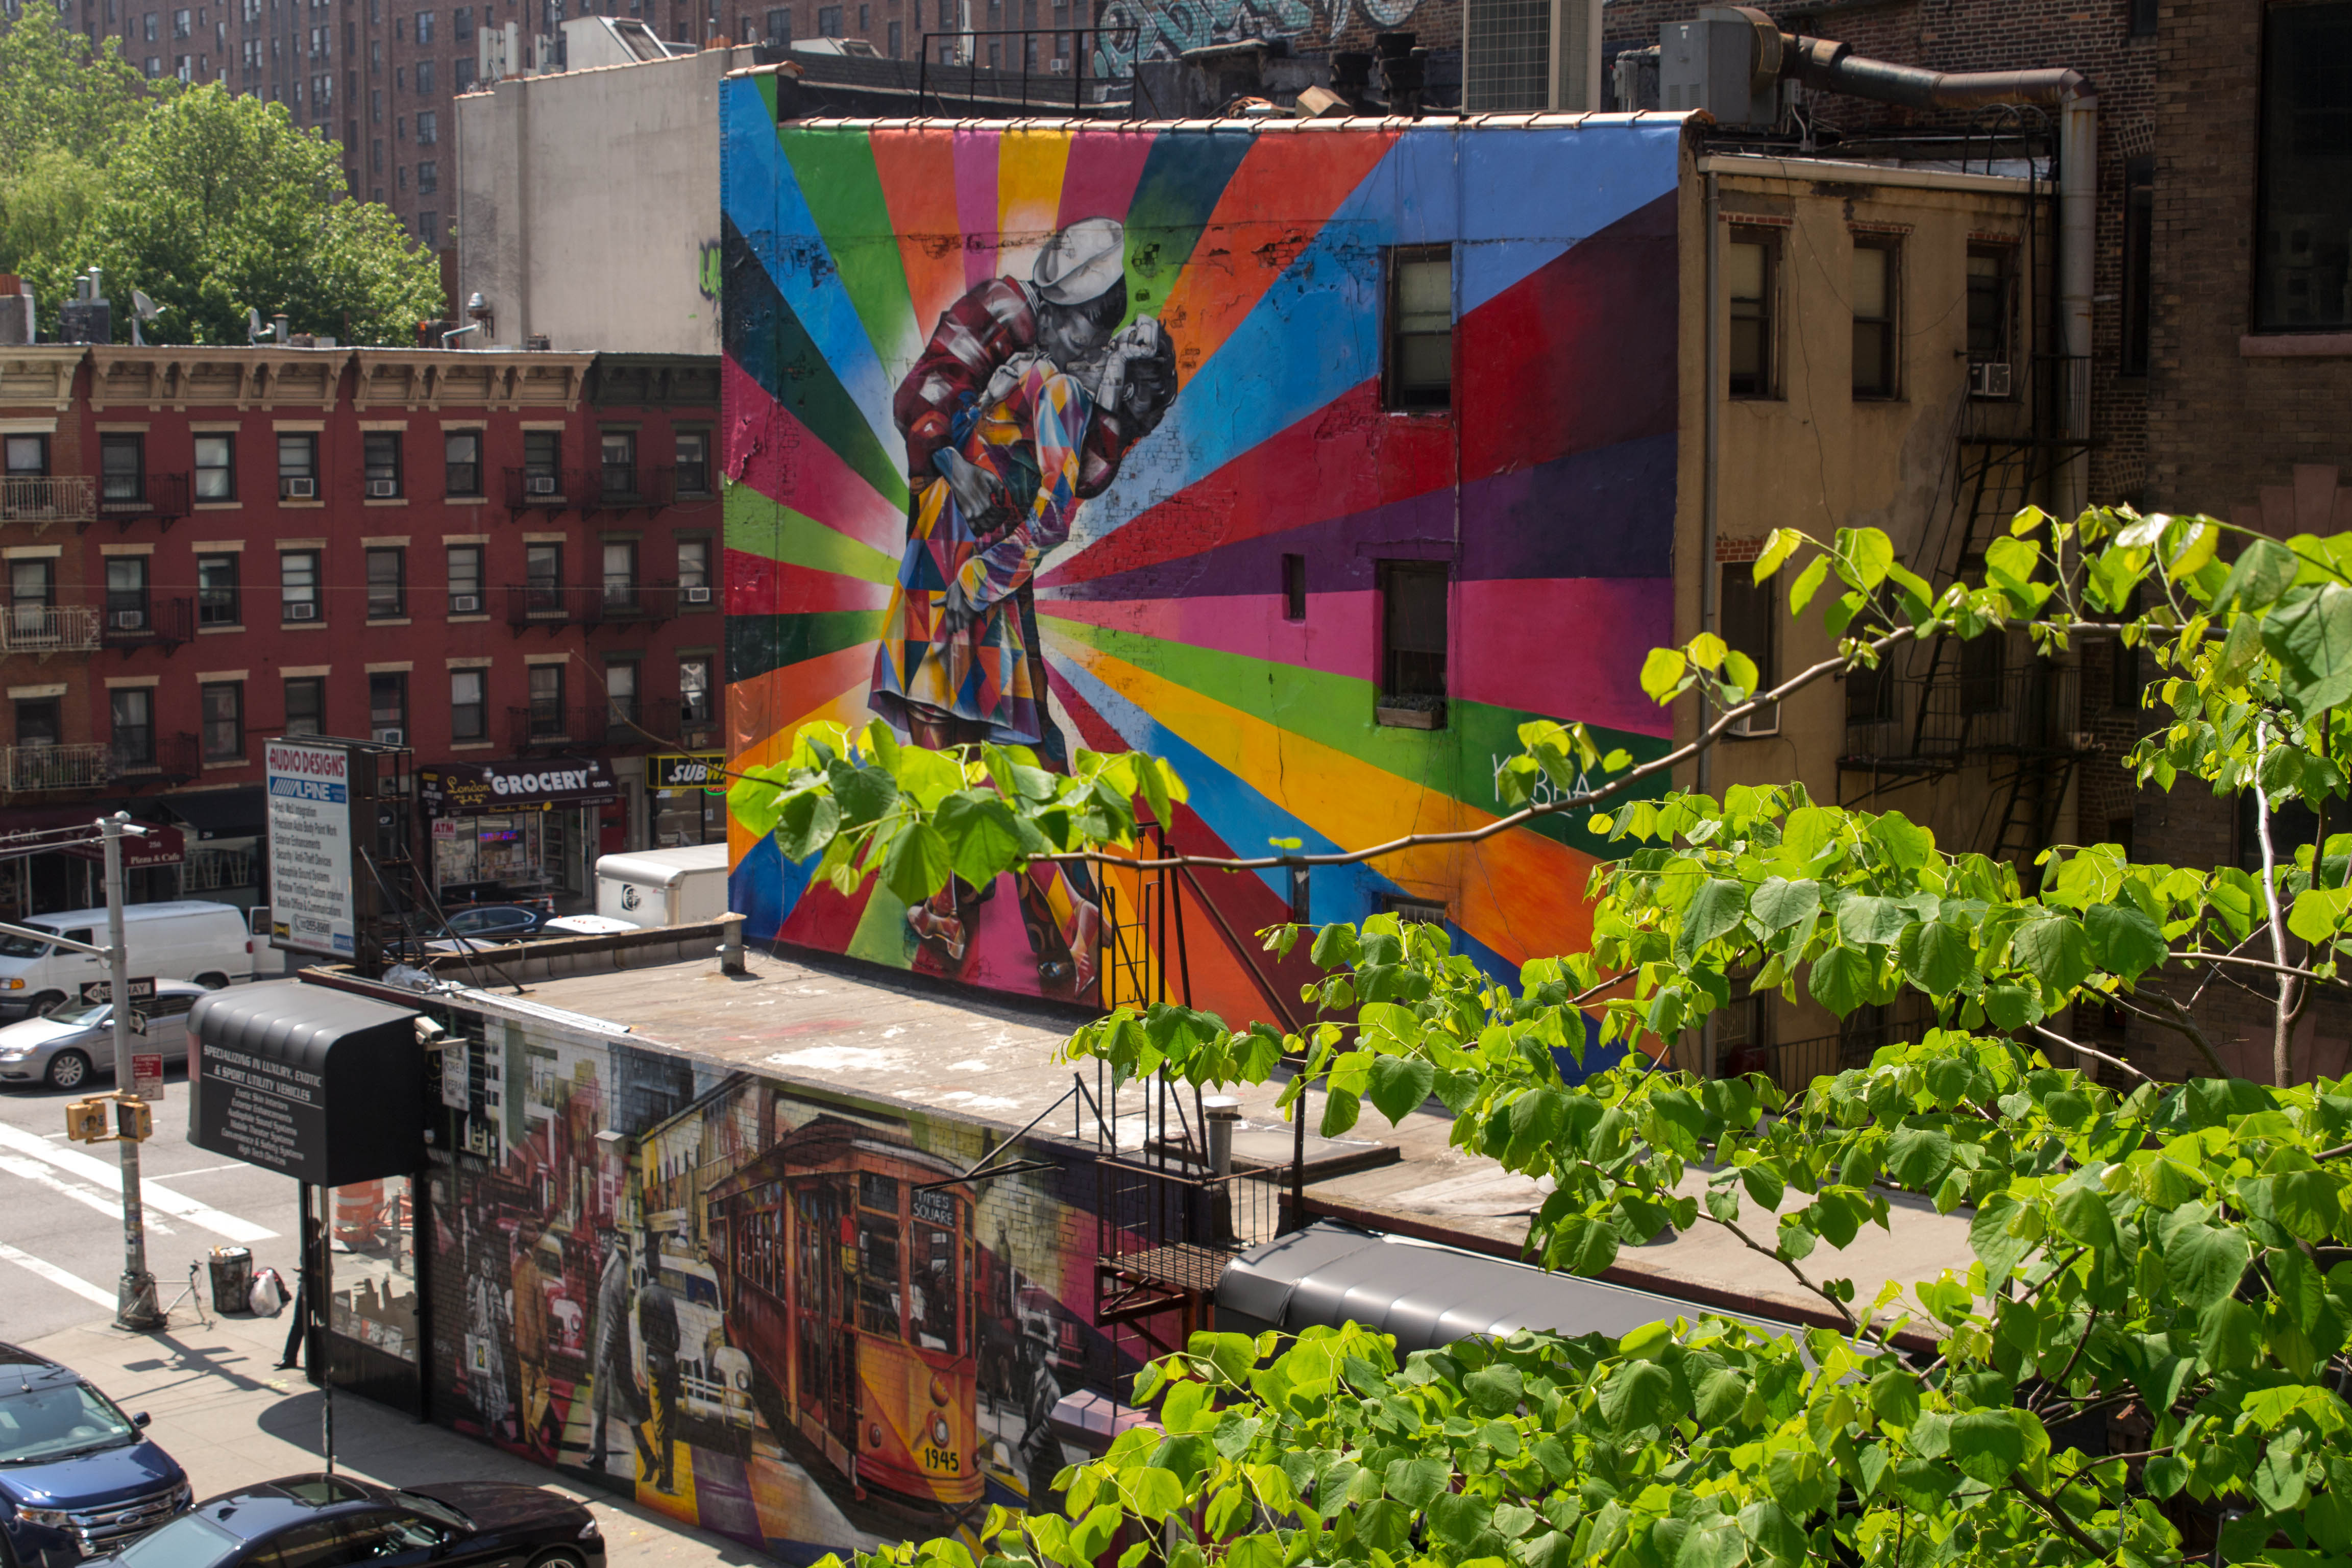
flower, city, art, mural, neighbourhood, urban area